Blind Date (novel)

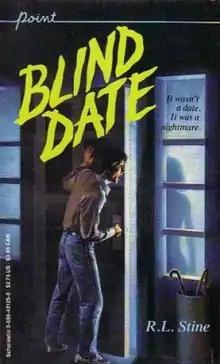
First edition

Blind Date is a 1987 young adult horror fantasy novel by R.L. Stine, and while written as a standalone, it was published as the first book in Scholastic's Point Horror series. The story follows Kerry, a young man who becomes obsessed with the sexy voice of a woman on his telephone despite having never seen her.